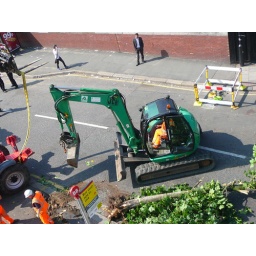
The green JCB rolls the tree - demolished by the falling forklift - into the road.